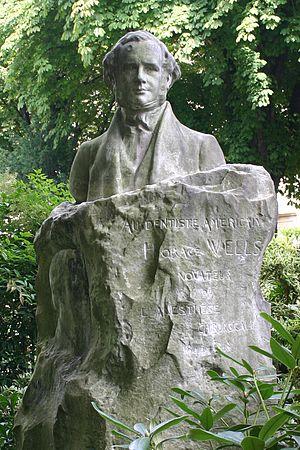
Le square Thomas-Jefferson est un espace vert du 16ᵉ arrondissement de Paris.
Horace Wells est un dentiste américain qui fut un pionnier dans l'utilisation des techniques d'anesthésie en dentisterie. Il utilisa principalement le protoxyde d'azote.